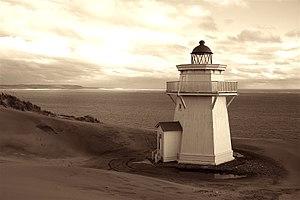
Le phare de Kaipara North Head est un ancien phare situé sur le Cape Brett, dans le District de Kaipara, en Nouvelle-Zélande.